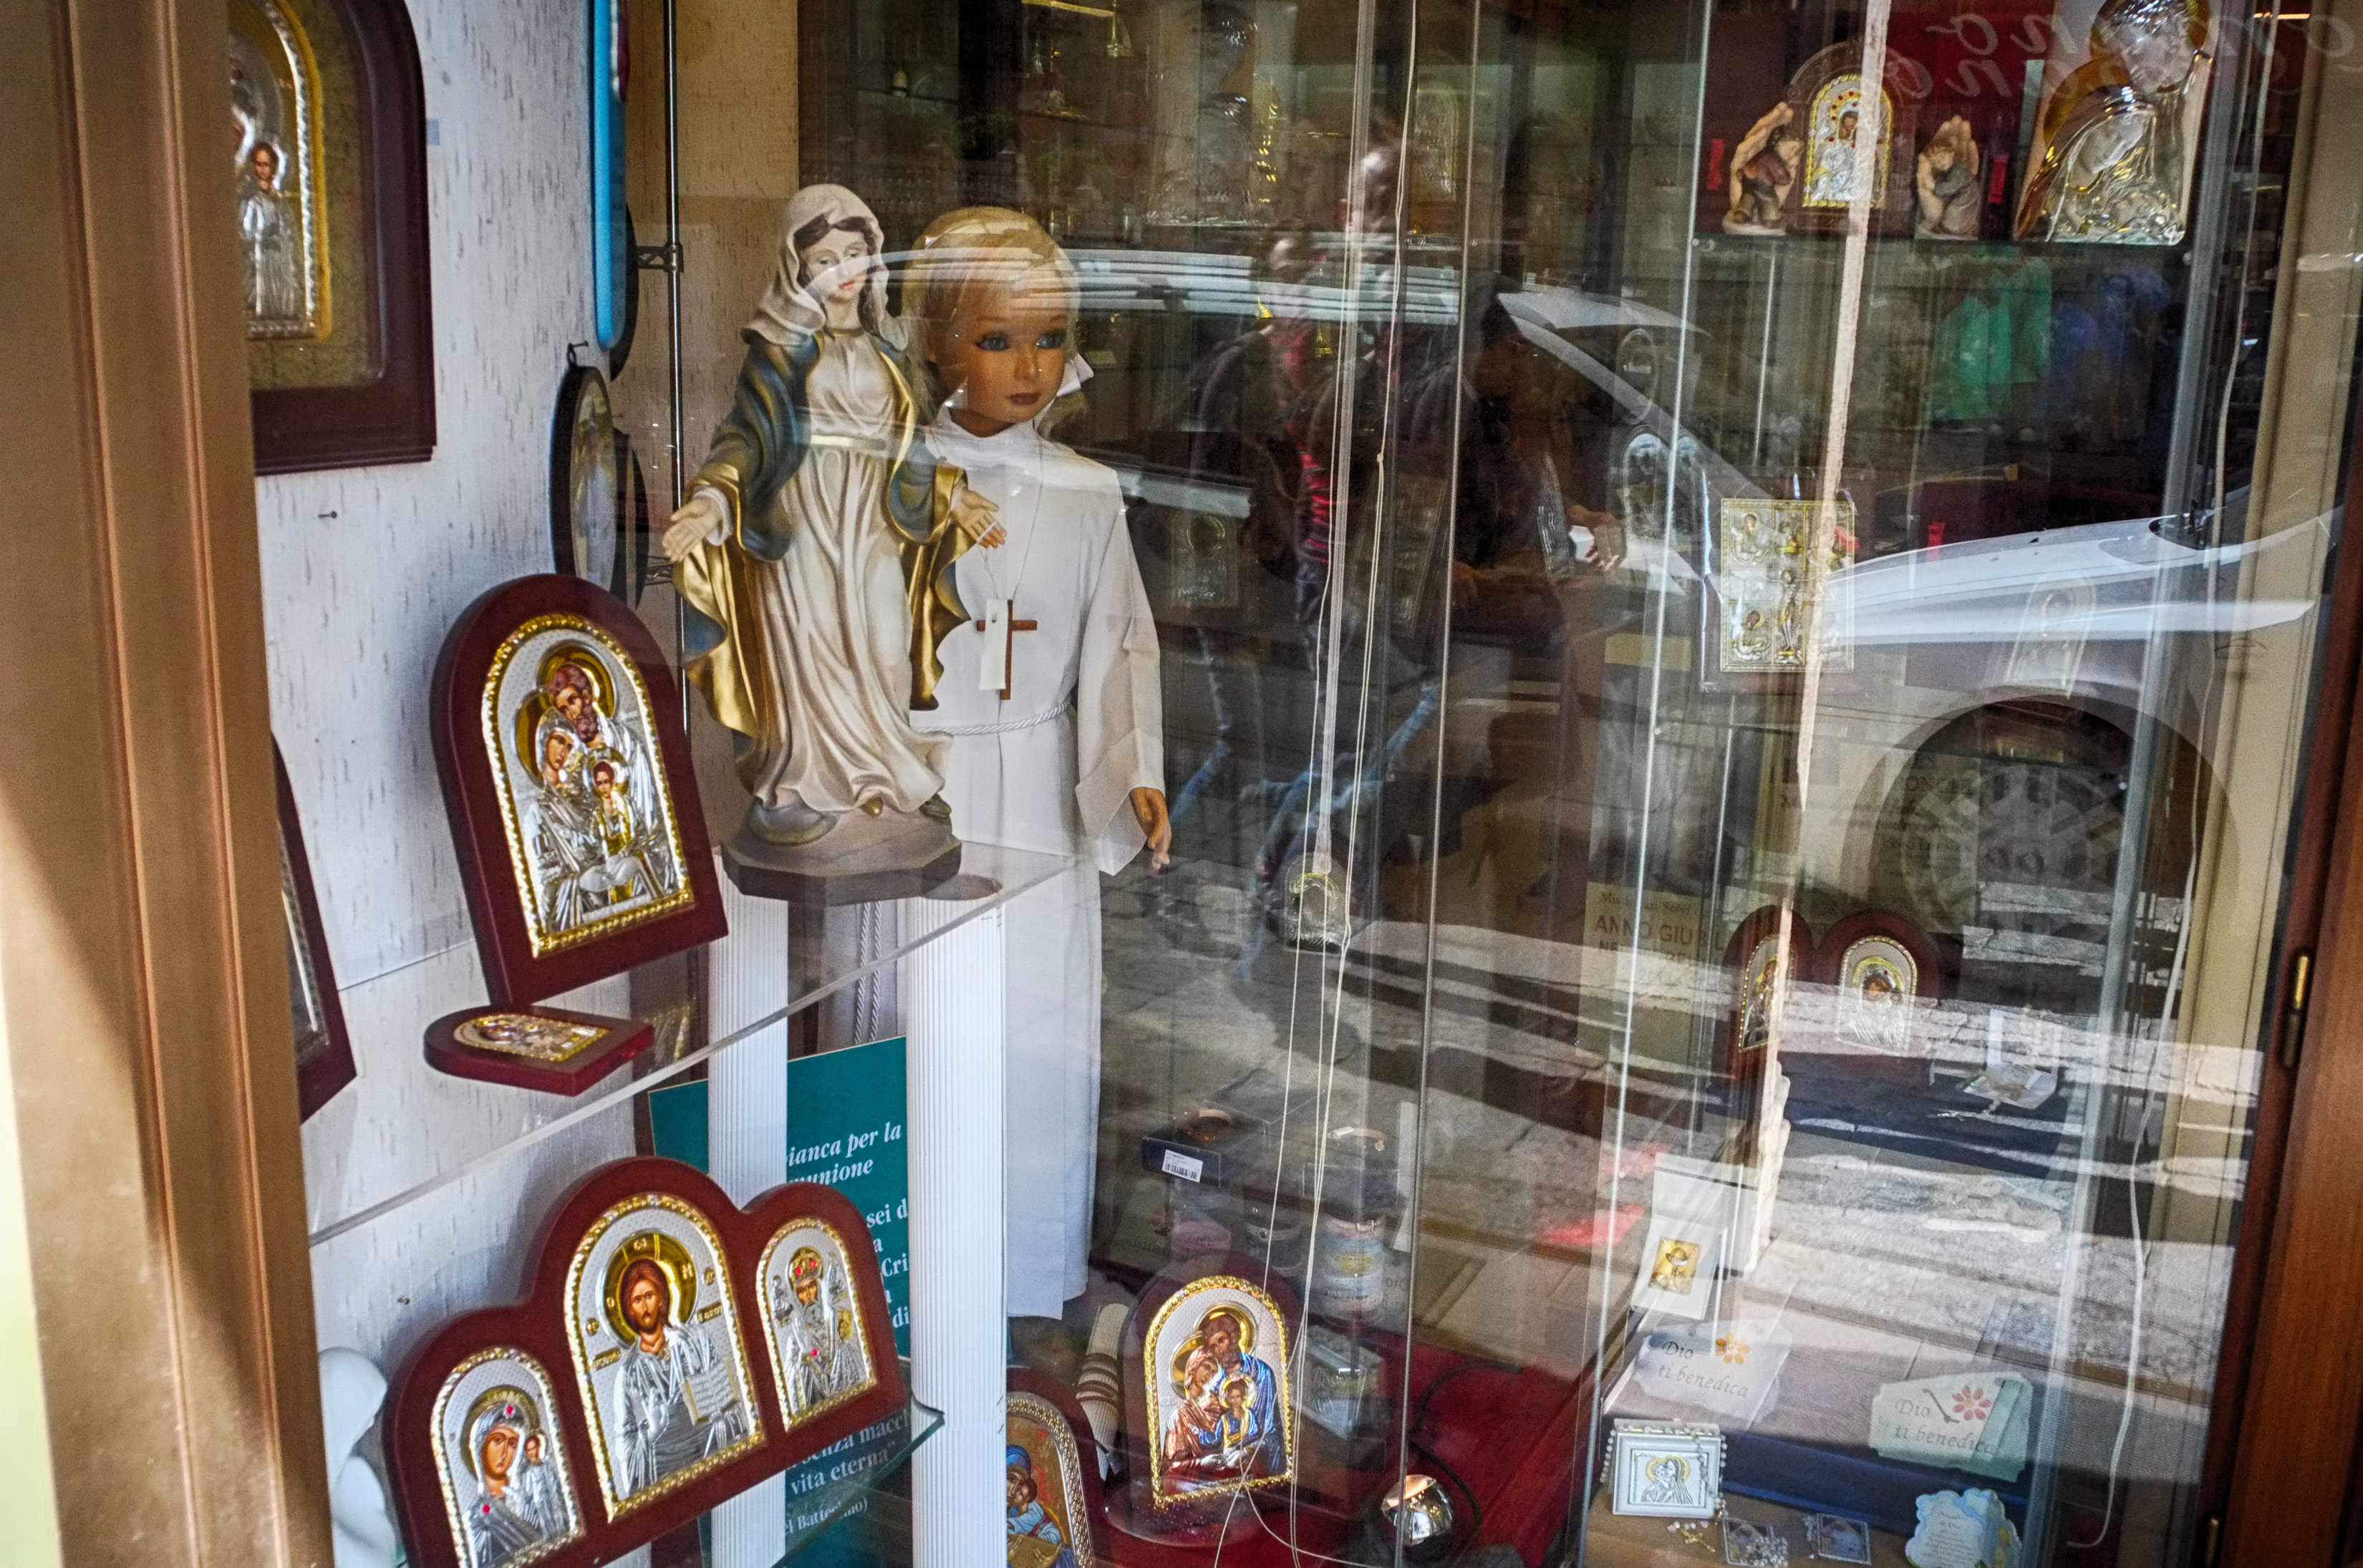
museum, italy, art, tourist attraction, fuji, retail, sicily, palermo, fujix, fujixe1, e1, display window, ancient history